Iolo Morganwg

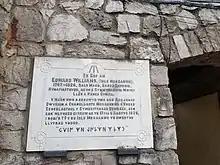
Commemorative plaque for Edward Williams, erected in 1926, marking the location of his bookshop in Cowbridge, with "Gwir yn erbyn y byd" ("Truth against the world") written in Coelbren y Beirdd letters

In 1926, in honor of the hundredth anniversary of Morganwg's death, a plaque was mounted at the location of his old shop. It reads: